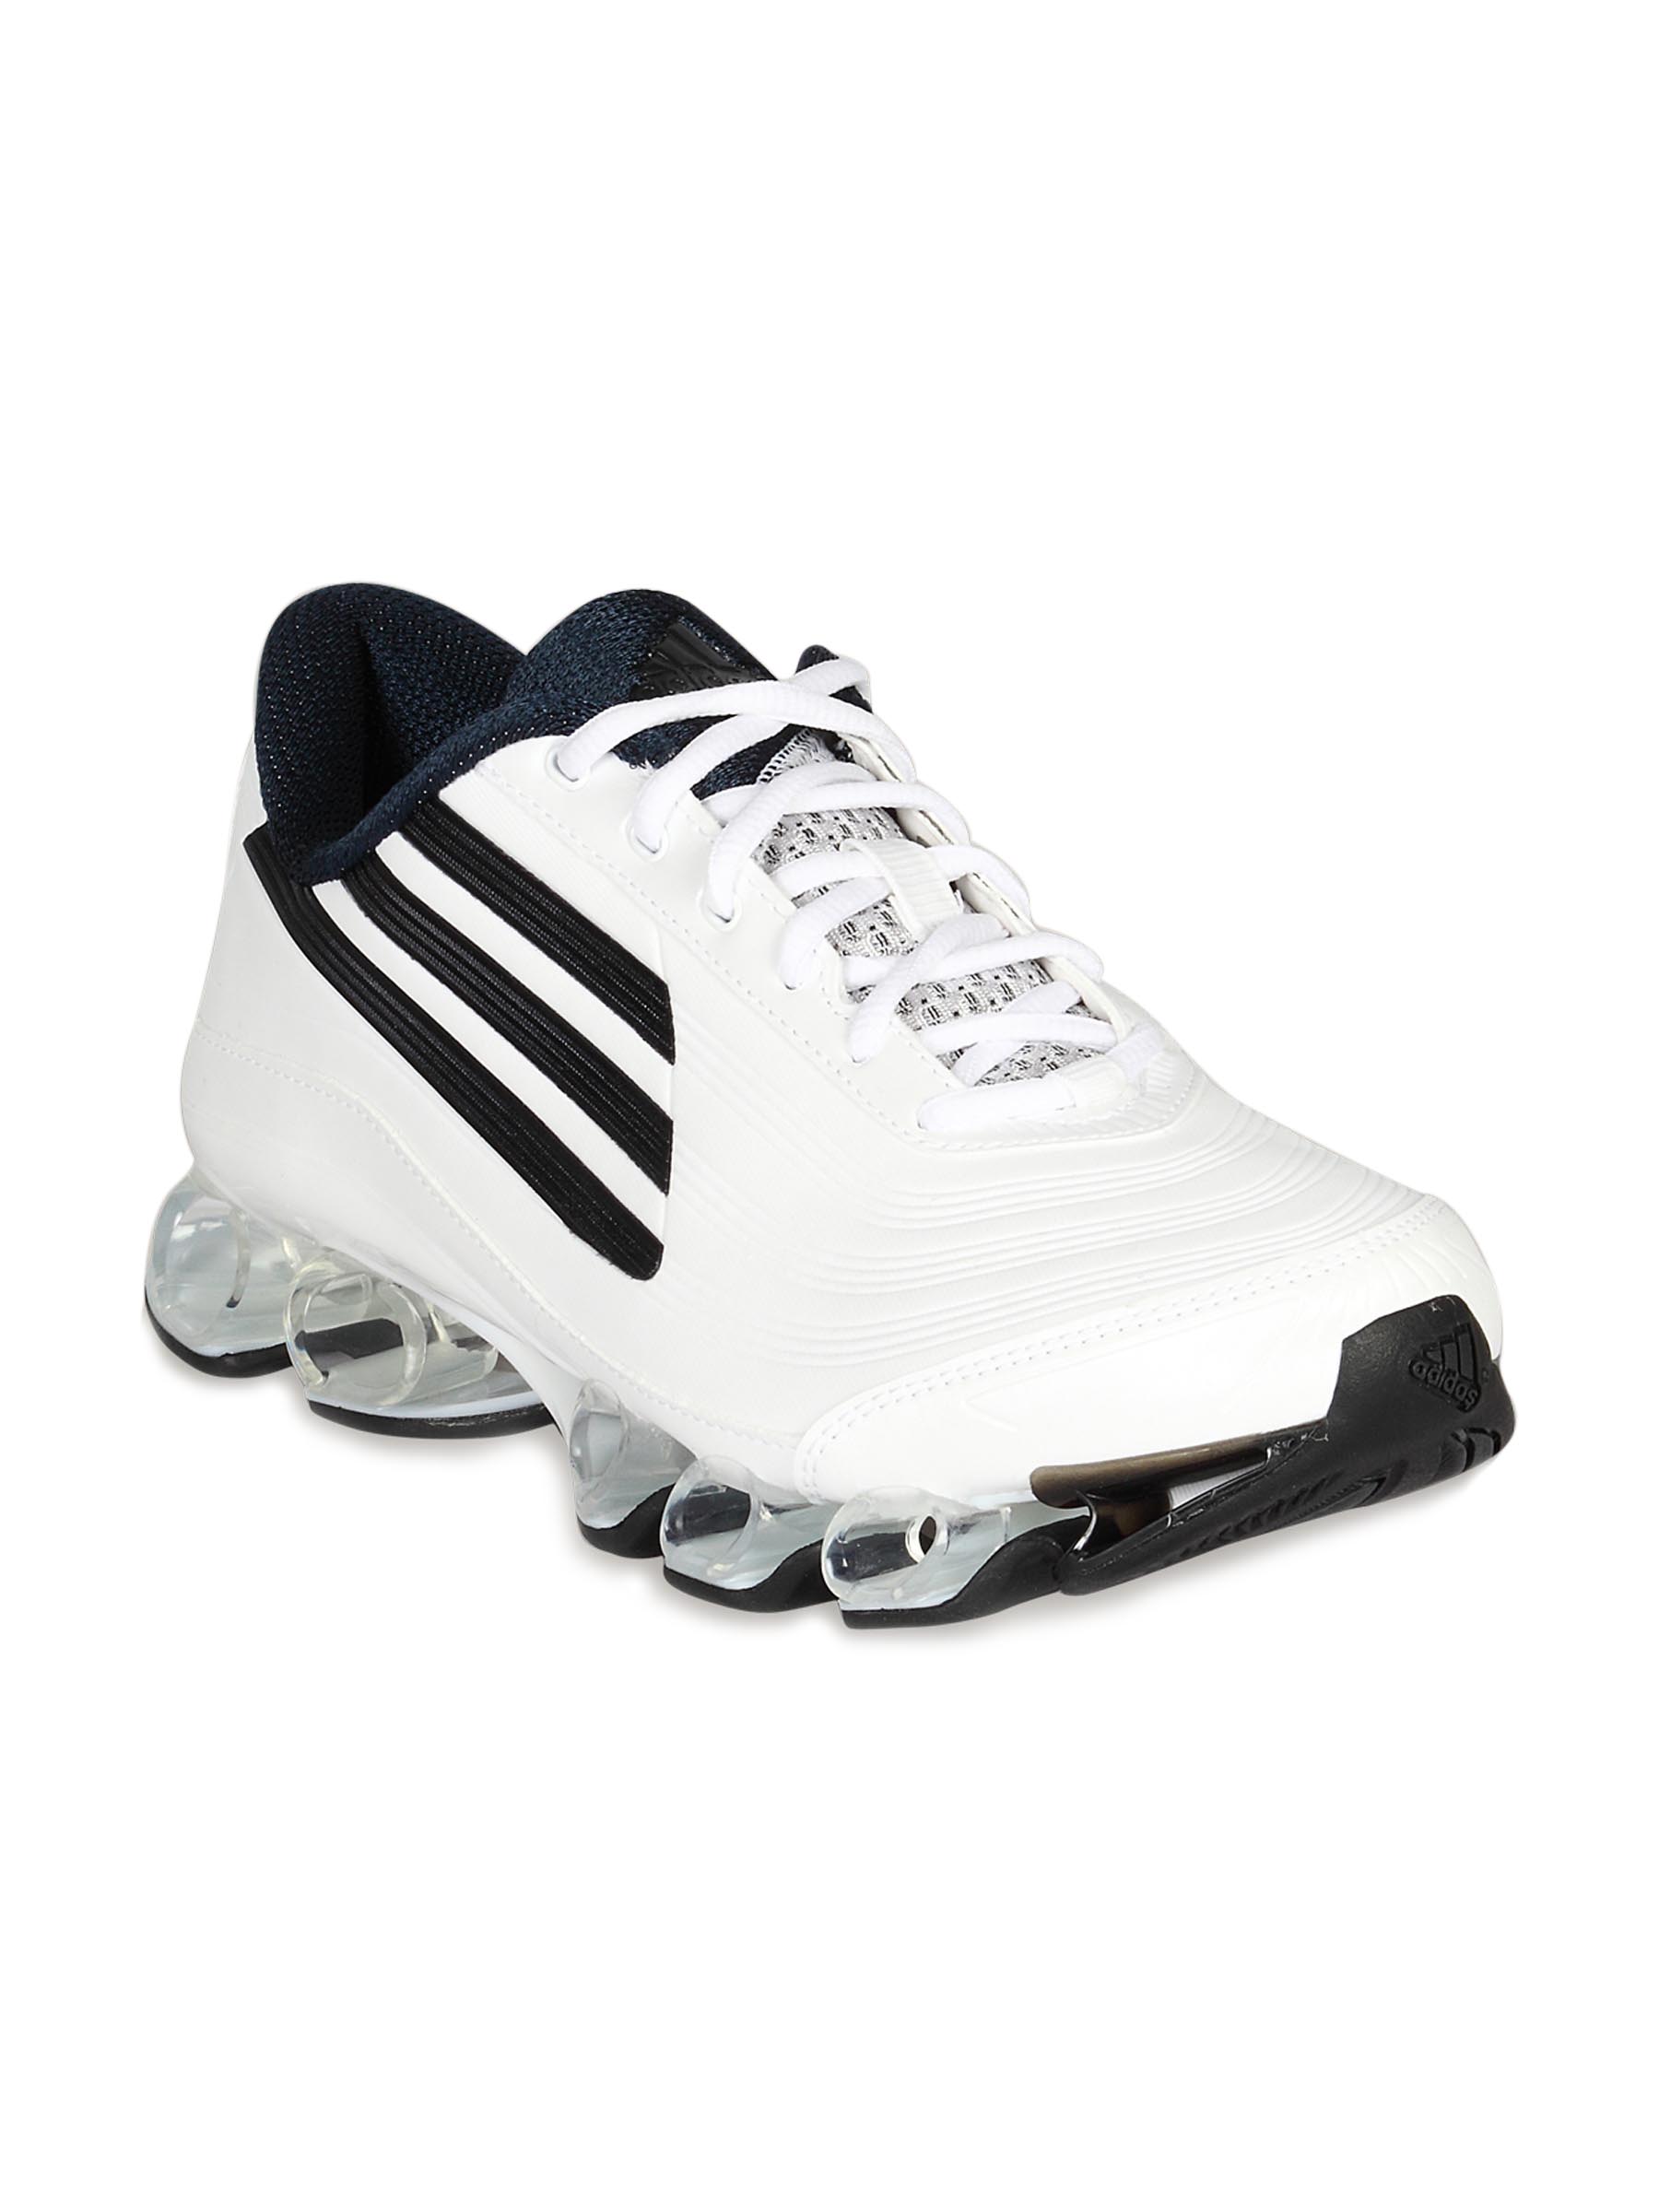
ADIDAS Men's Titan White Blue Shoe
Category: Footwear / Shoes / Sports Shoes
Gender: Men
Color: White
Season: Summer 2011
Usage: Sports